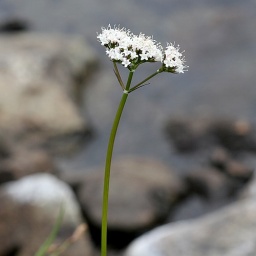
white flower by creek